True Williams

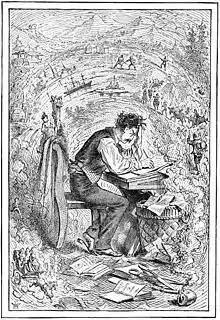
Mark Twain at work, from "A Tramp Abroad" (1880).

"Williams was a man of great talent—of fine imagination and sweetness of spirit—but it was necessary to lock him in a room when industry was required, with nothing more exciting than cold water as a beverage." - Albert Bigelow Paine